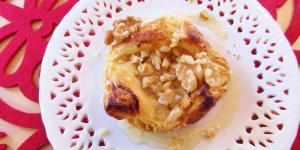
hojaldre relleno de queso de cabra